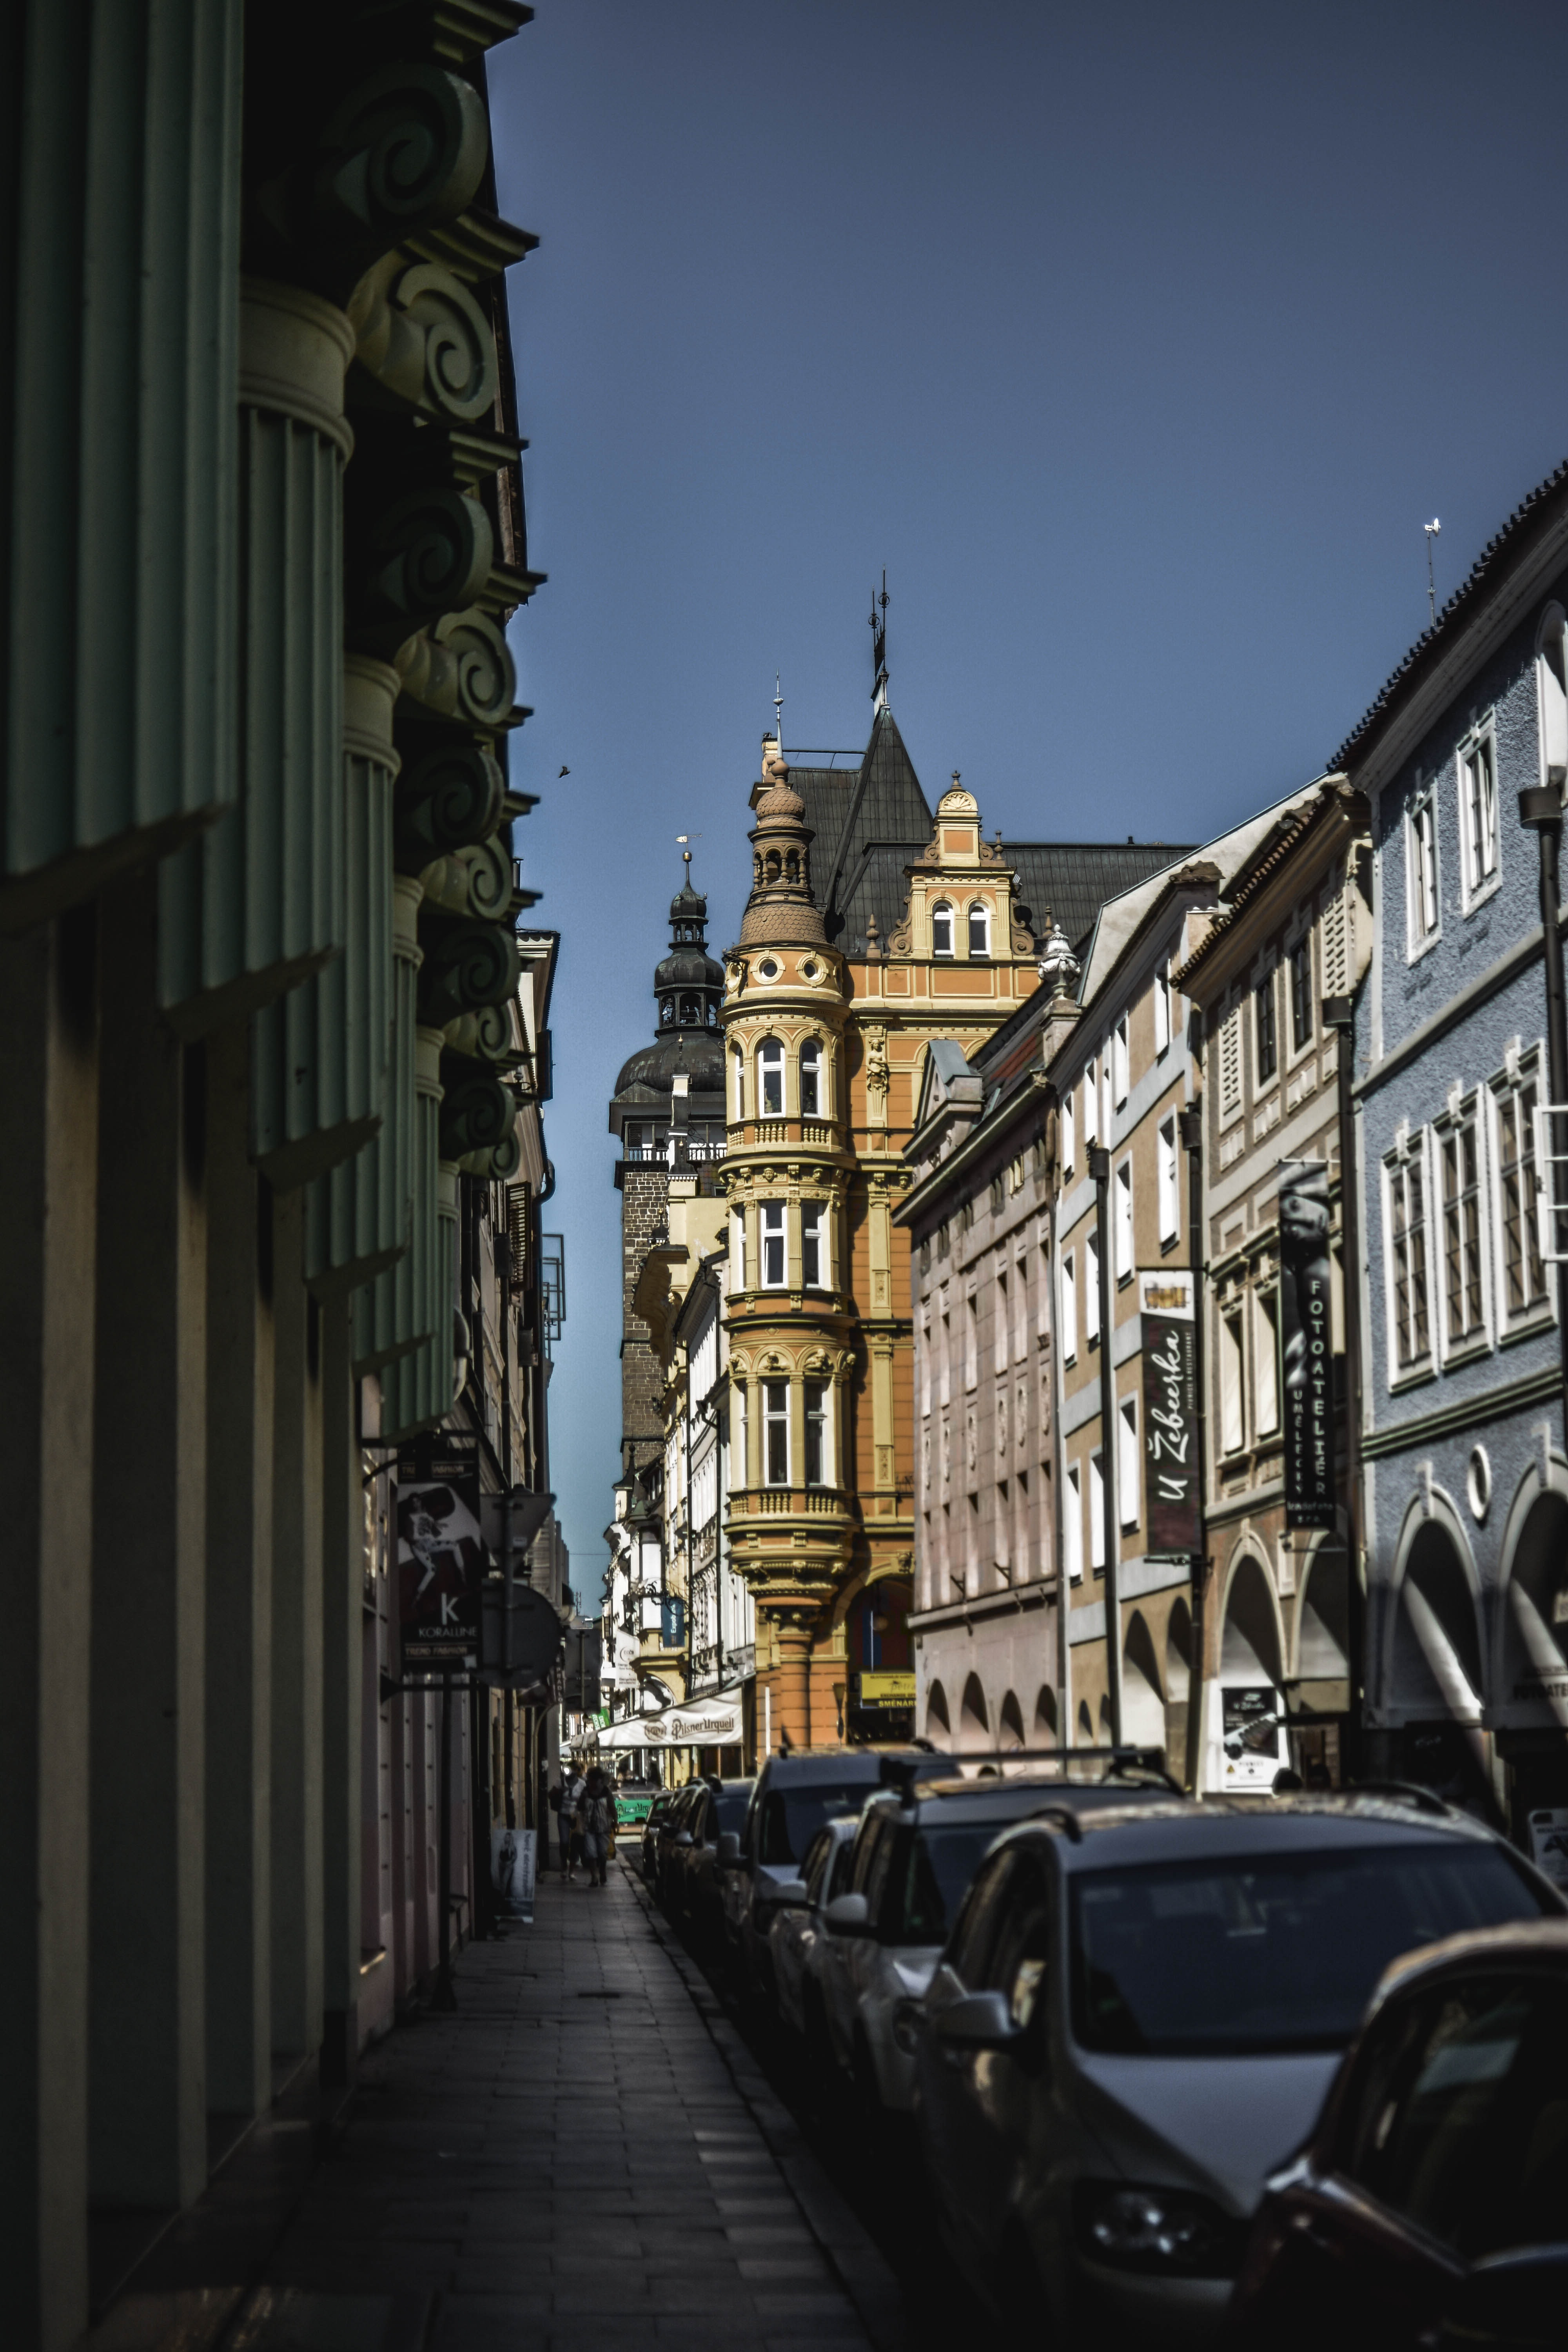
town, street, architecture, landmark, building, city, human settlement, sky, neighbourhood, urban area, metropolis, road, infrastructure, alley, house, night, road surface, cobblestone, facade, thoroughfare, downtown, window, town square, nonbuilding structure, tourism